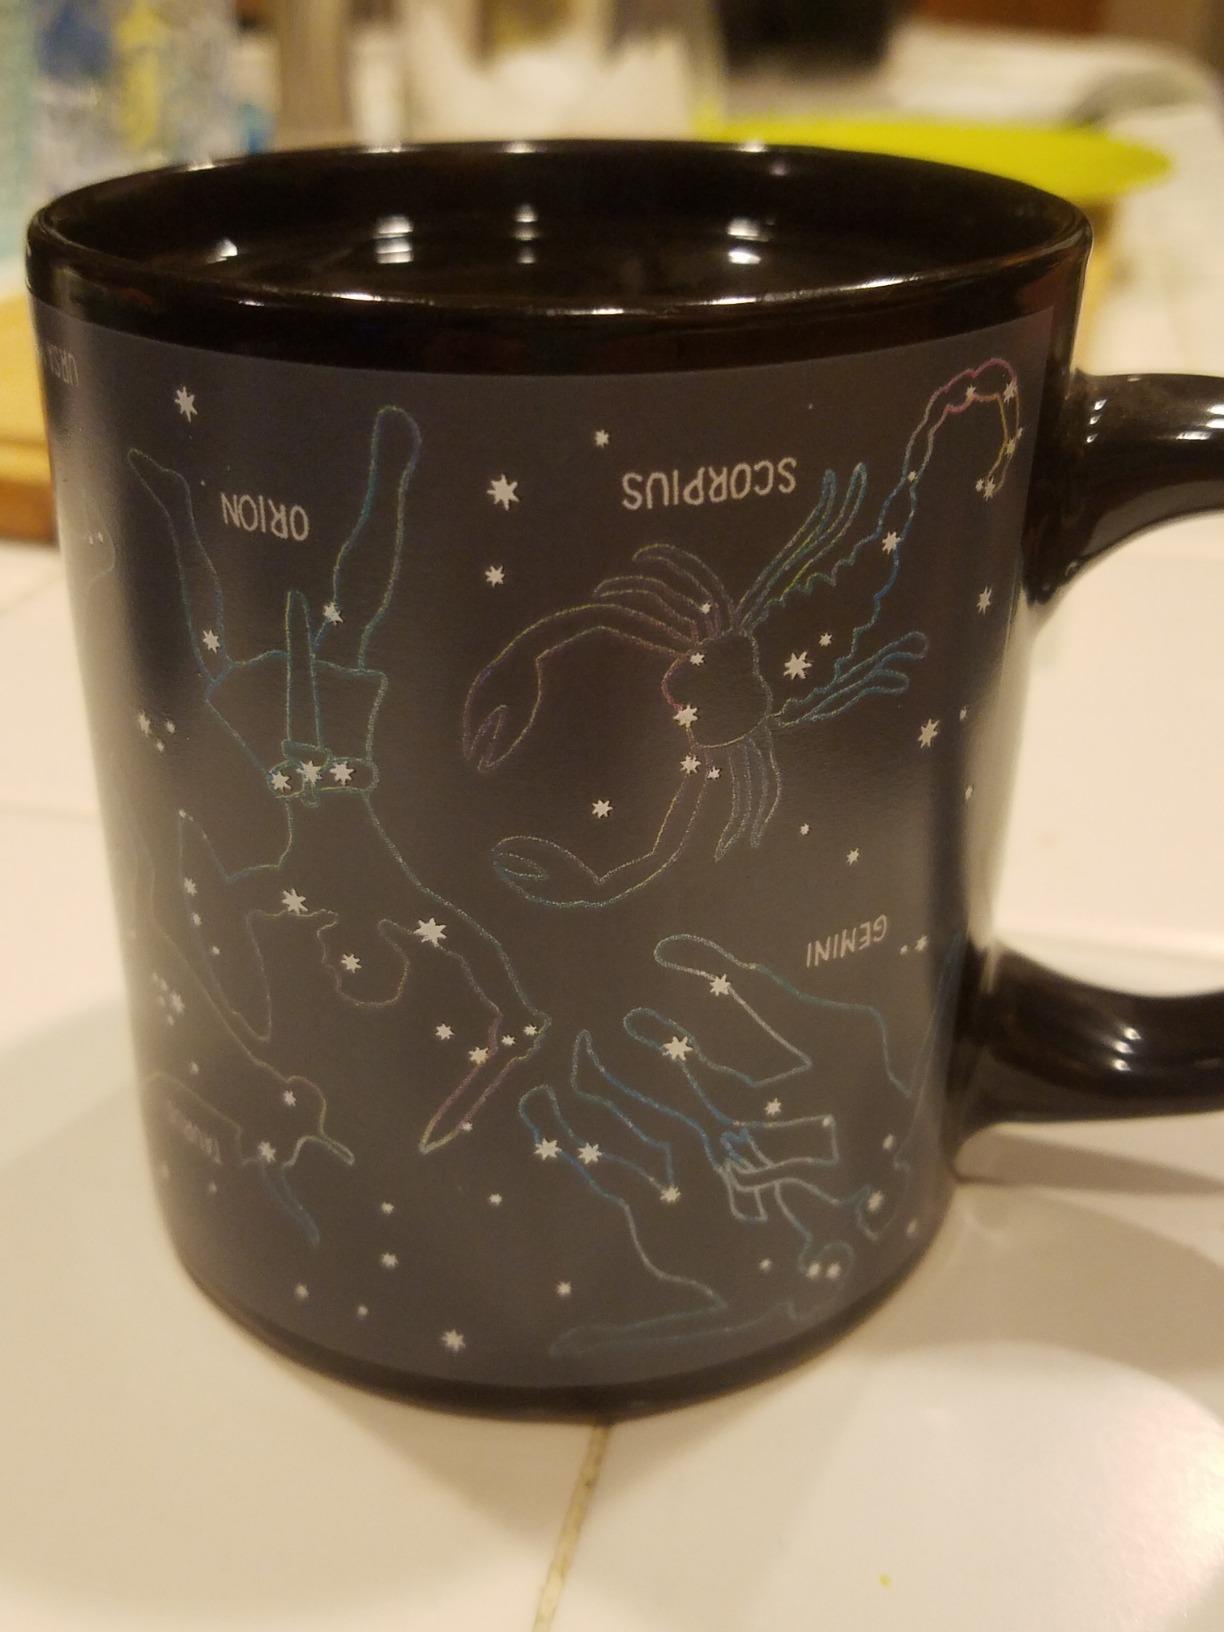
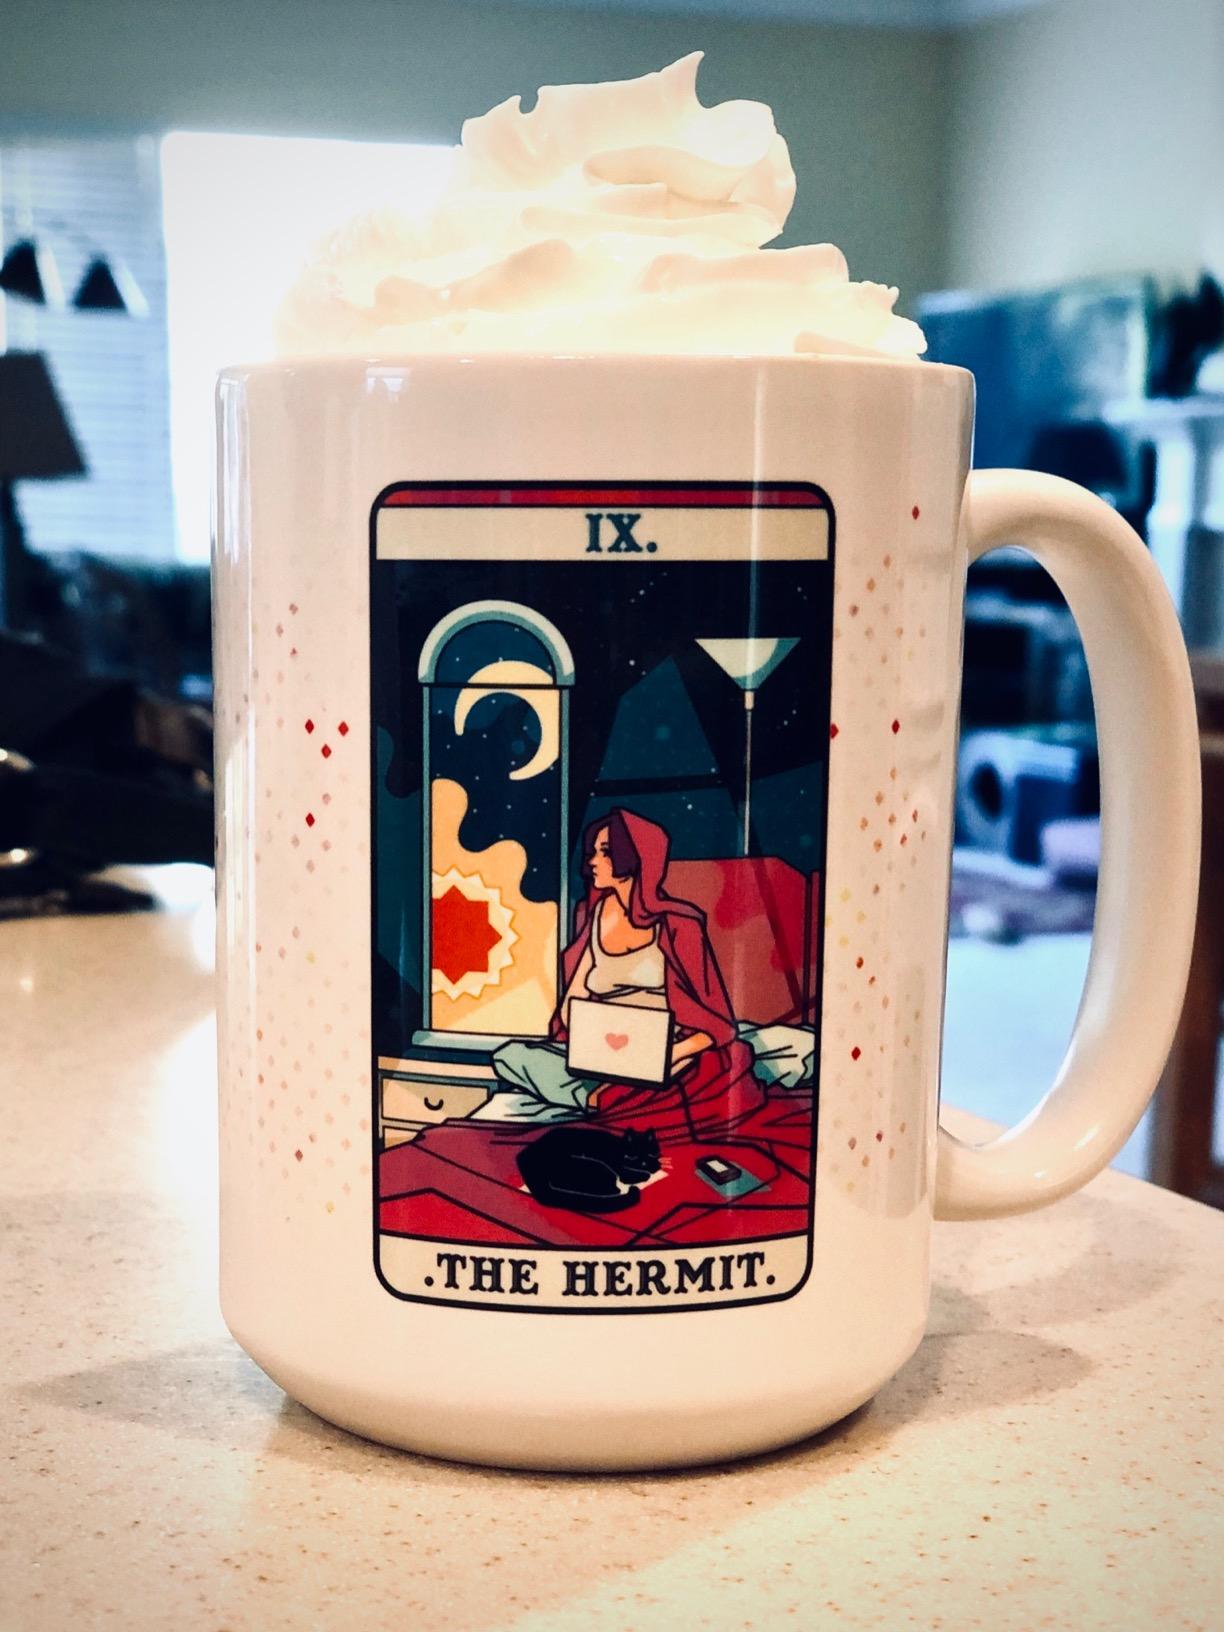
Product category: items_mug
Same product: no